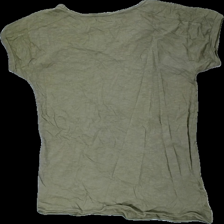
View: back
Type: T-shirt
Category: Men
Brand: Not in the list
Brand text on label: W.Bxtr
Colors: Green
Material: 100% Cott
Cut: C-collar
Size: L
Season: All
Price range: 50-100
Recommended usage: Reuse